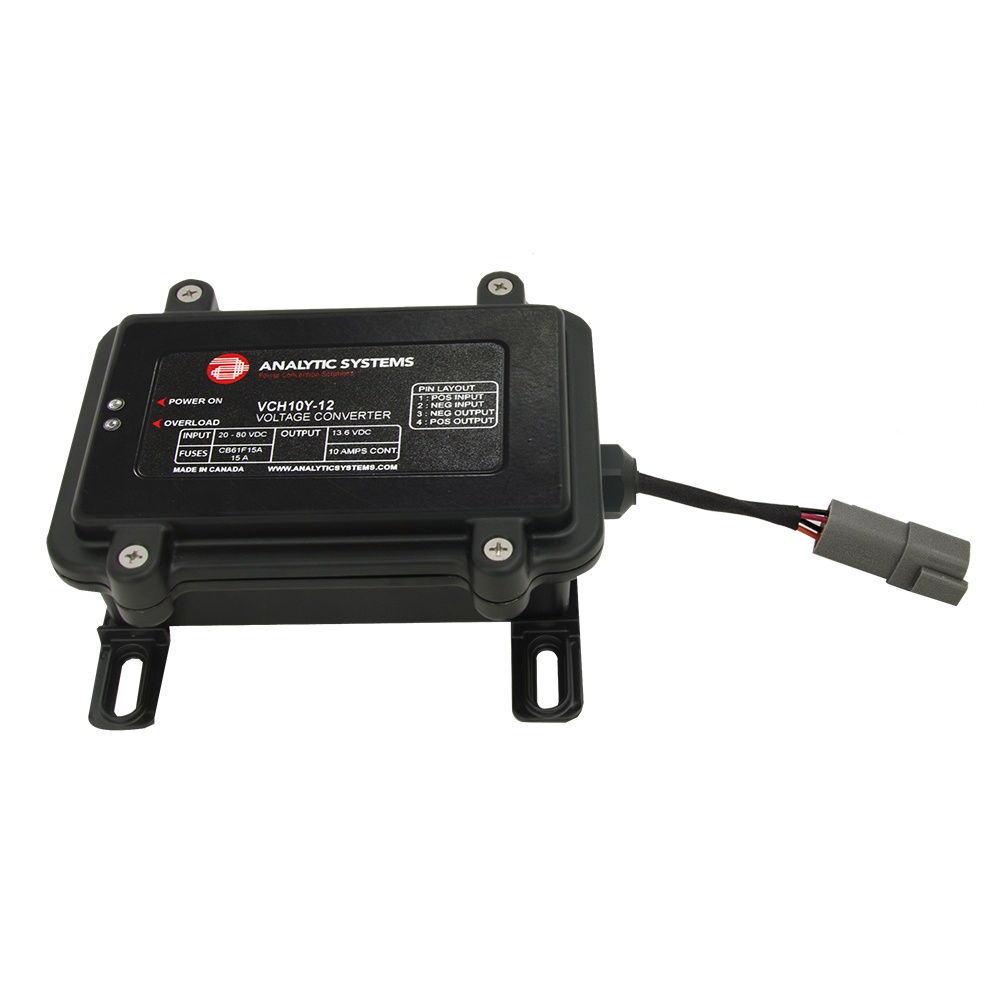
Analytic Systems Waterproof IP66 DC Converter 10A, 24V Out, 30-80V In, Ruggedized [VCH10W-24]
Waterproof IP66 DC Converter 10A, 24V Out, 30-80V In, Ruggedized The VCH10 Step Down series of Voltage Converters supply up to 10 amps of output current at 12, 24, 36 or 48 volts from any higher voltage between 20 and 80 volts DC in an IP66 rated watertight and EMC shielded enclosure for use in rugged environments. The standard VCH10W model offers a Deutsch connector on a pigtail input/output cable, and the military grade VCH10MW features separate bayonet style MIL connectors for input and output. The all surface mount high frequency design offers higher reliability, higher efficiency (more than 92%), more power (up to 544 watts at 48 VDC Out) and minimum size. The VCH10MW is rated for operation from -40 to +55 degrees C and has been tested and confirmed to meet MIL-STD-461F for radiated and conducted emissions. It is designed to meet MIL-STD-810G for shock and vibration. The unit has reverse input protection, output current limiting and output over-voltage protection. Features: Watertight O-ring sealed and EMC gasketed enclosure MIL connectors ‘Output ON’ and ‘Overload’ LED indicators Compact size and easy mounting Up to 80V input Heavy duty ruggedization with wide temperature range Paralleling diodes Custom output voltages available Two year warranty (parts and labor) Specifications: Charger Input - Voltage: 30-80 VDC Charger Output - Amps: 10a Charger Output Voltage: 32v Box Dimensions: 5"H x 8"W x 10"L WT: 2.05 lbs
Brand: Analytic Systems
Category: Hardware > Power & Electrical Supplies > Power Converters